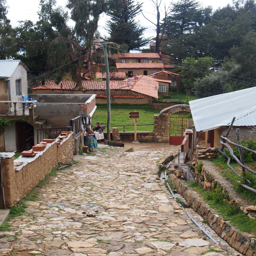
the main road of the village